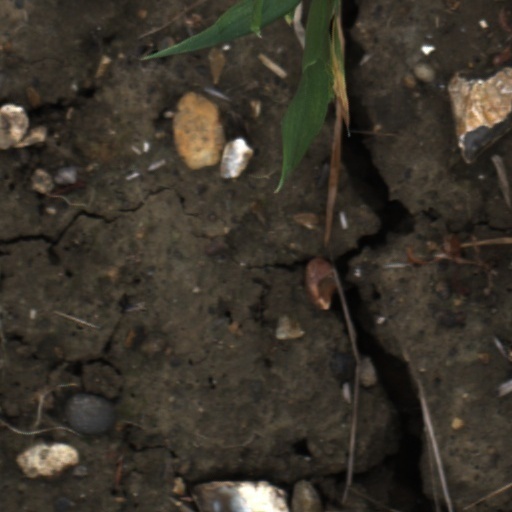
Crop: wheat